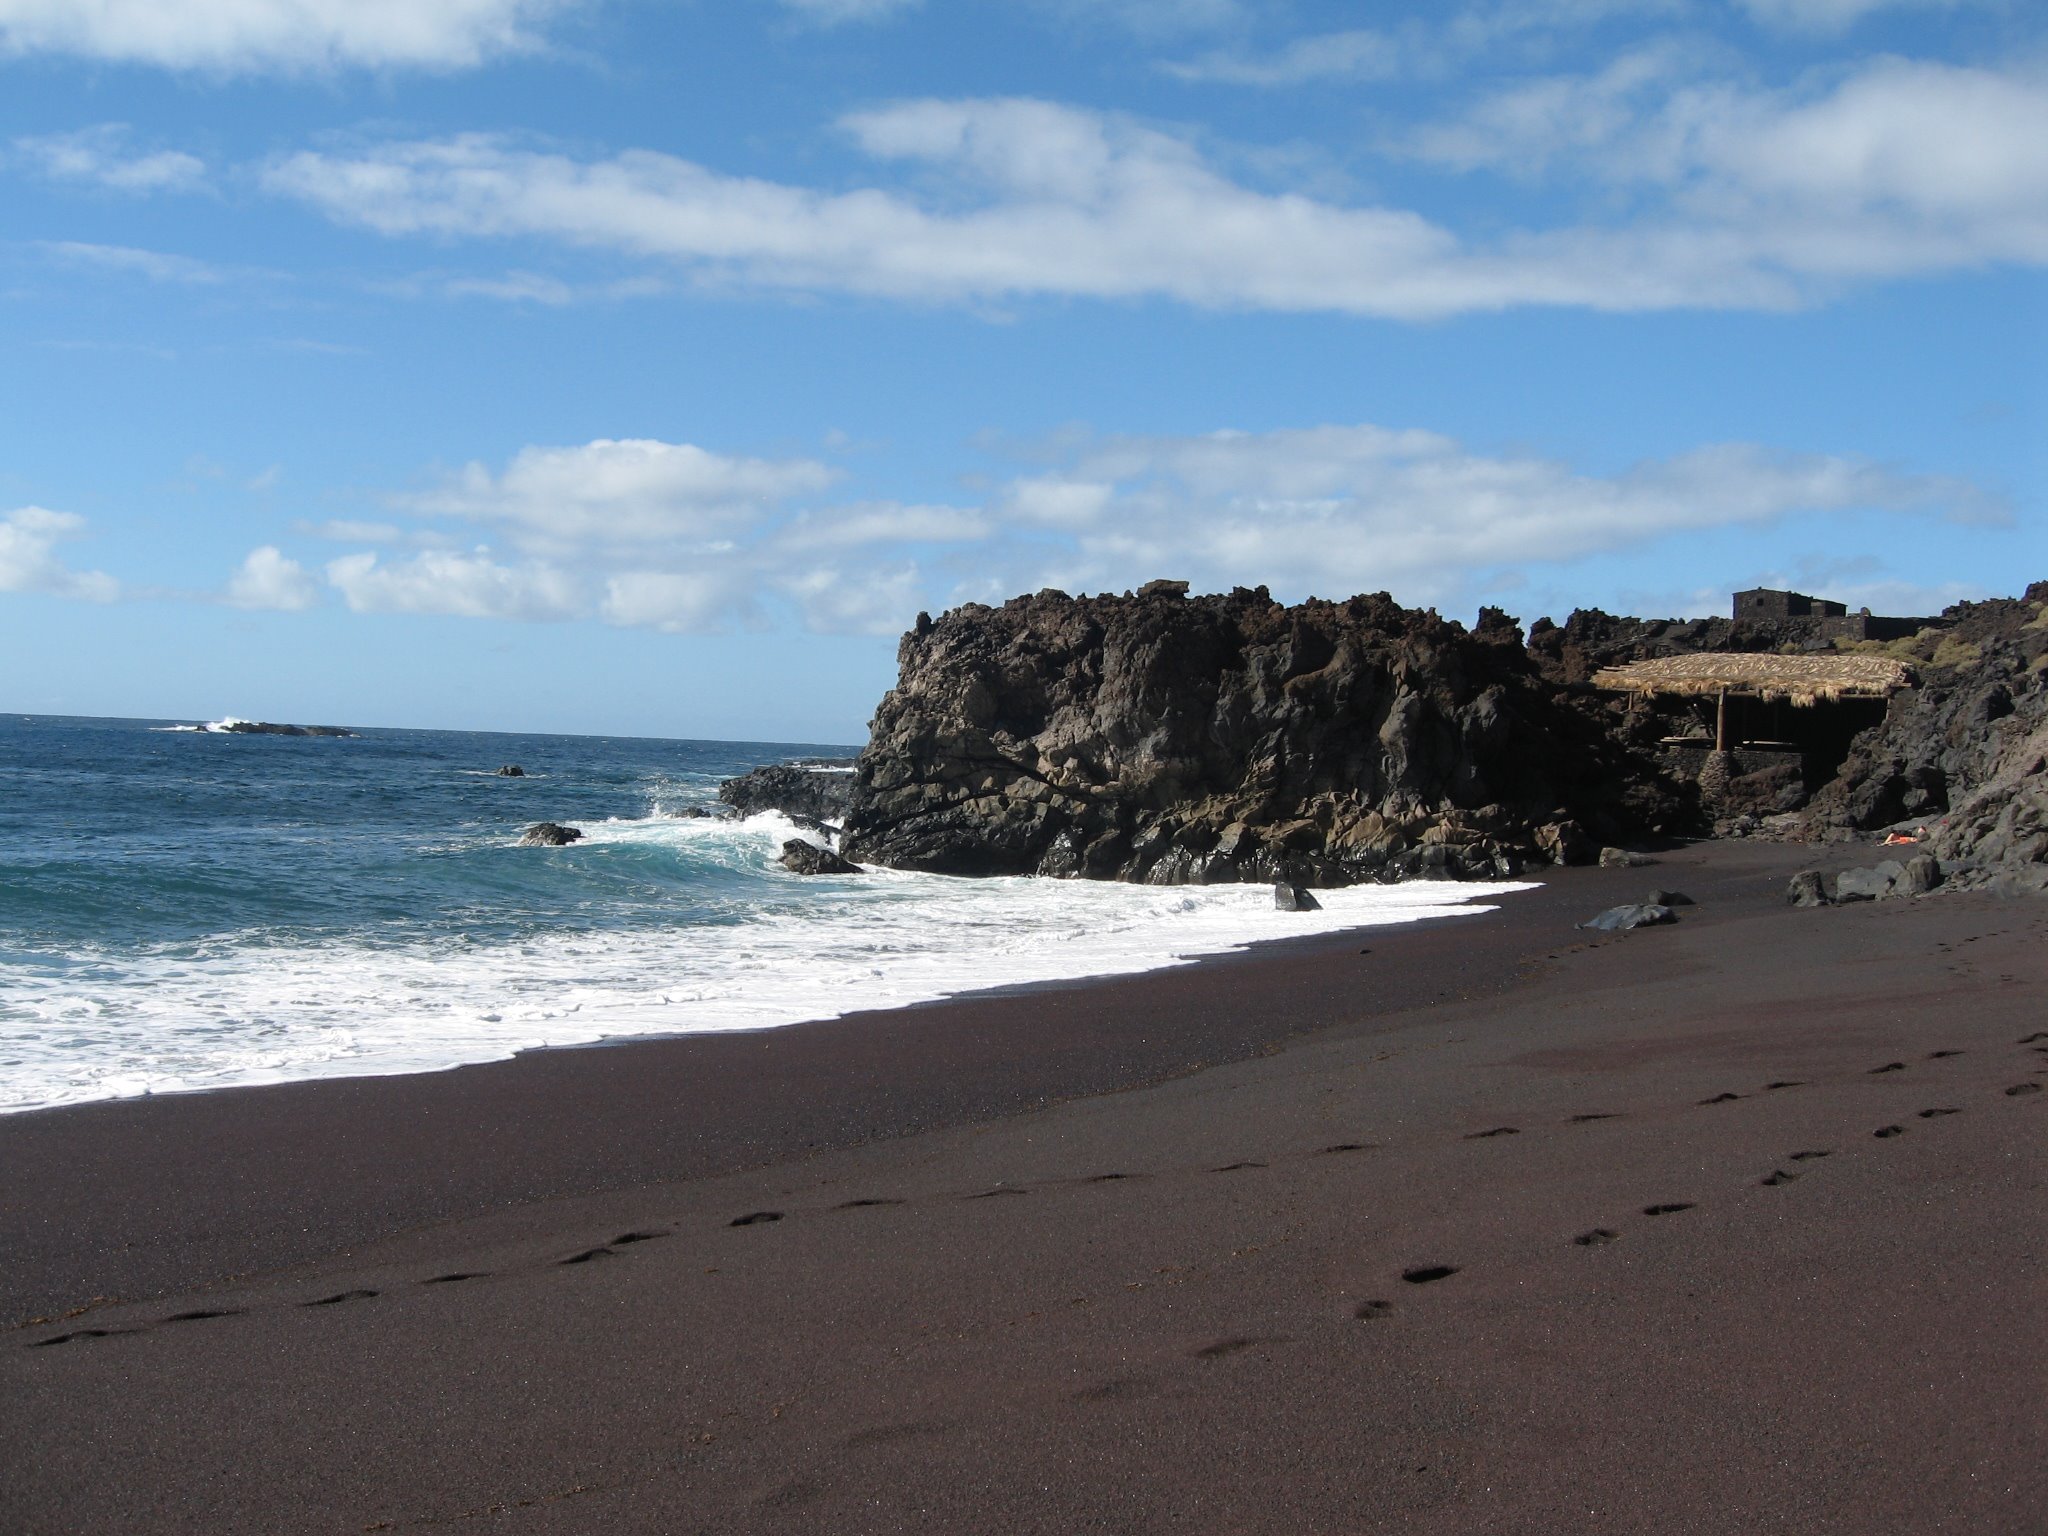
island, body of water, beach, sky, coast, sea, ocean, shore, coastal and oceanic landforms, headland, cloud, wave, cliff, rock, wind wave, sand, wilderness, water, promontory, mountain, terrain, vacation, bay, formation, summer, tree, tourism, horizon, bight, landscape, geology, tide, klippe, cape, wind, road, meteorological phenomenon, tropics, holiday